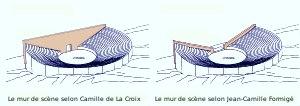
Le théâtre antique de Sanxay est un édifice de spectacles situé sur la commune française de Sanxay, dans le département de la Vienne.